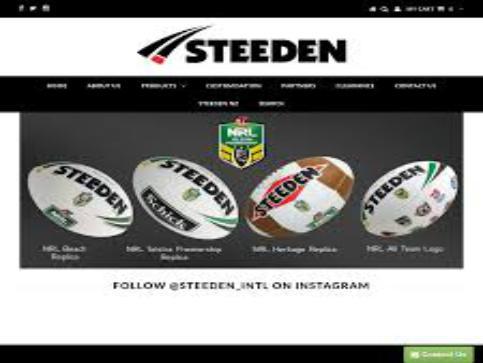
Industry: Sports